Calvert expedition

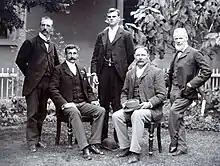
Expedition members. Left to right: A. T. Magarey, L. A. Wells, G. L. Jones, C. F. Wells and G. A. Keartland

The expedition was financed by Albert Frederick Calvert (1872–1946), a London-based mining engineer and author, and conducted under the auspices of the South Australian Branch of the Royal Geographical Society of Australasia. Its main aim was to build on the achievements of the 1891 Elder Expedition in exploring a still largely unknown inland area of Western Australia, mainly in the Great Sandy Desert. Other aims included, as well as the collection of scientific specimens, finding evidence of the fate of the lost Leichhardt expedition of 1848, and opening a stock route between the Northern Territory and the Western Australian goldfields. Expedition personnel included Larry Wells (leader); Charles Wells (his cousin and the second in command); George Jones (mineralogist and photographer); George Keartland (naturalist); James Trainor; with Dervish Bejah and Said Ameer (camel drivers) and 20 camels.